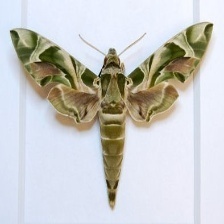
Species: OLEANDER HAWK MOTH